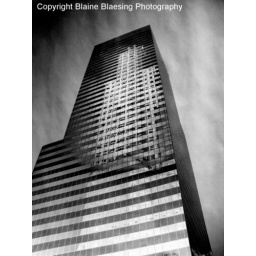
Reflections of an office building in the glass windows of another building...Downtown L.A. Composited against an image of coarse paper